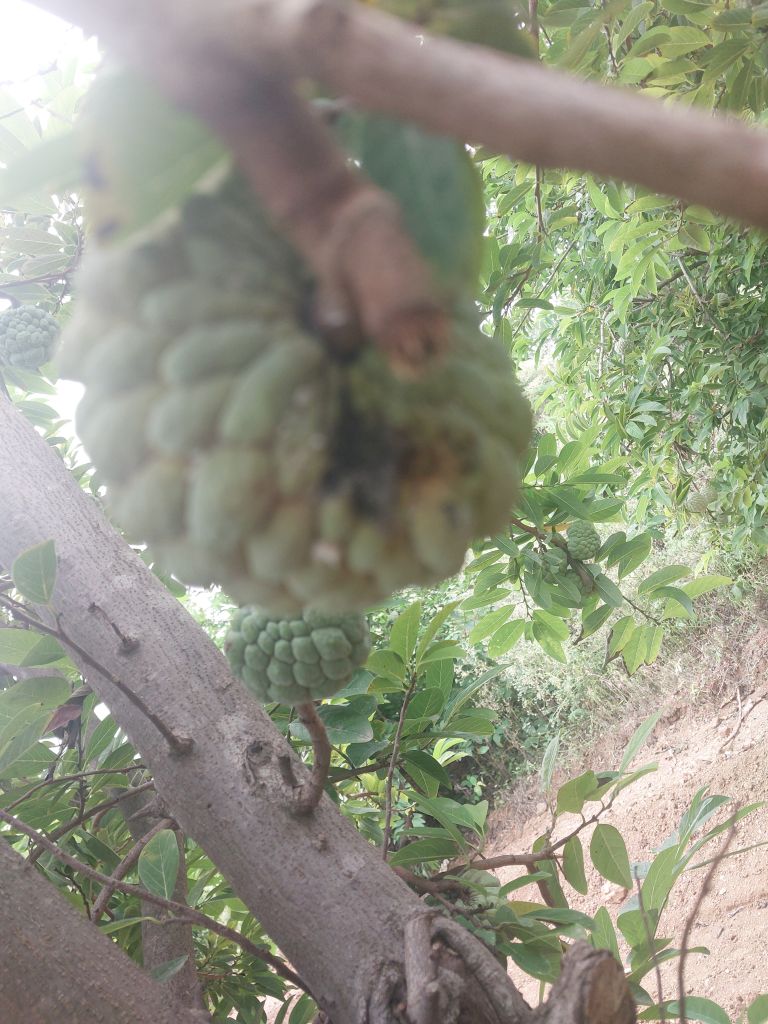
Disease label: Athracnose